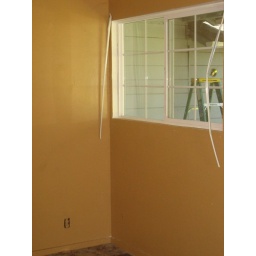
The window to the left of the front door in the dining area.